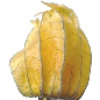
Label: Physalis with Husk 1